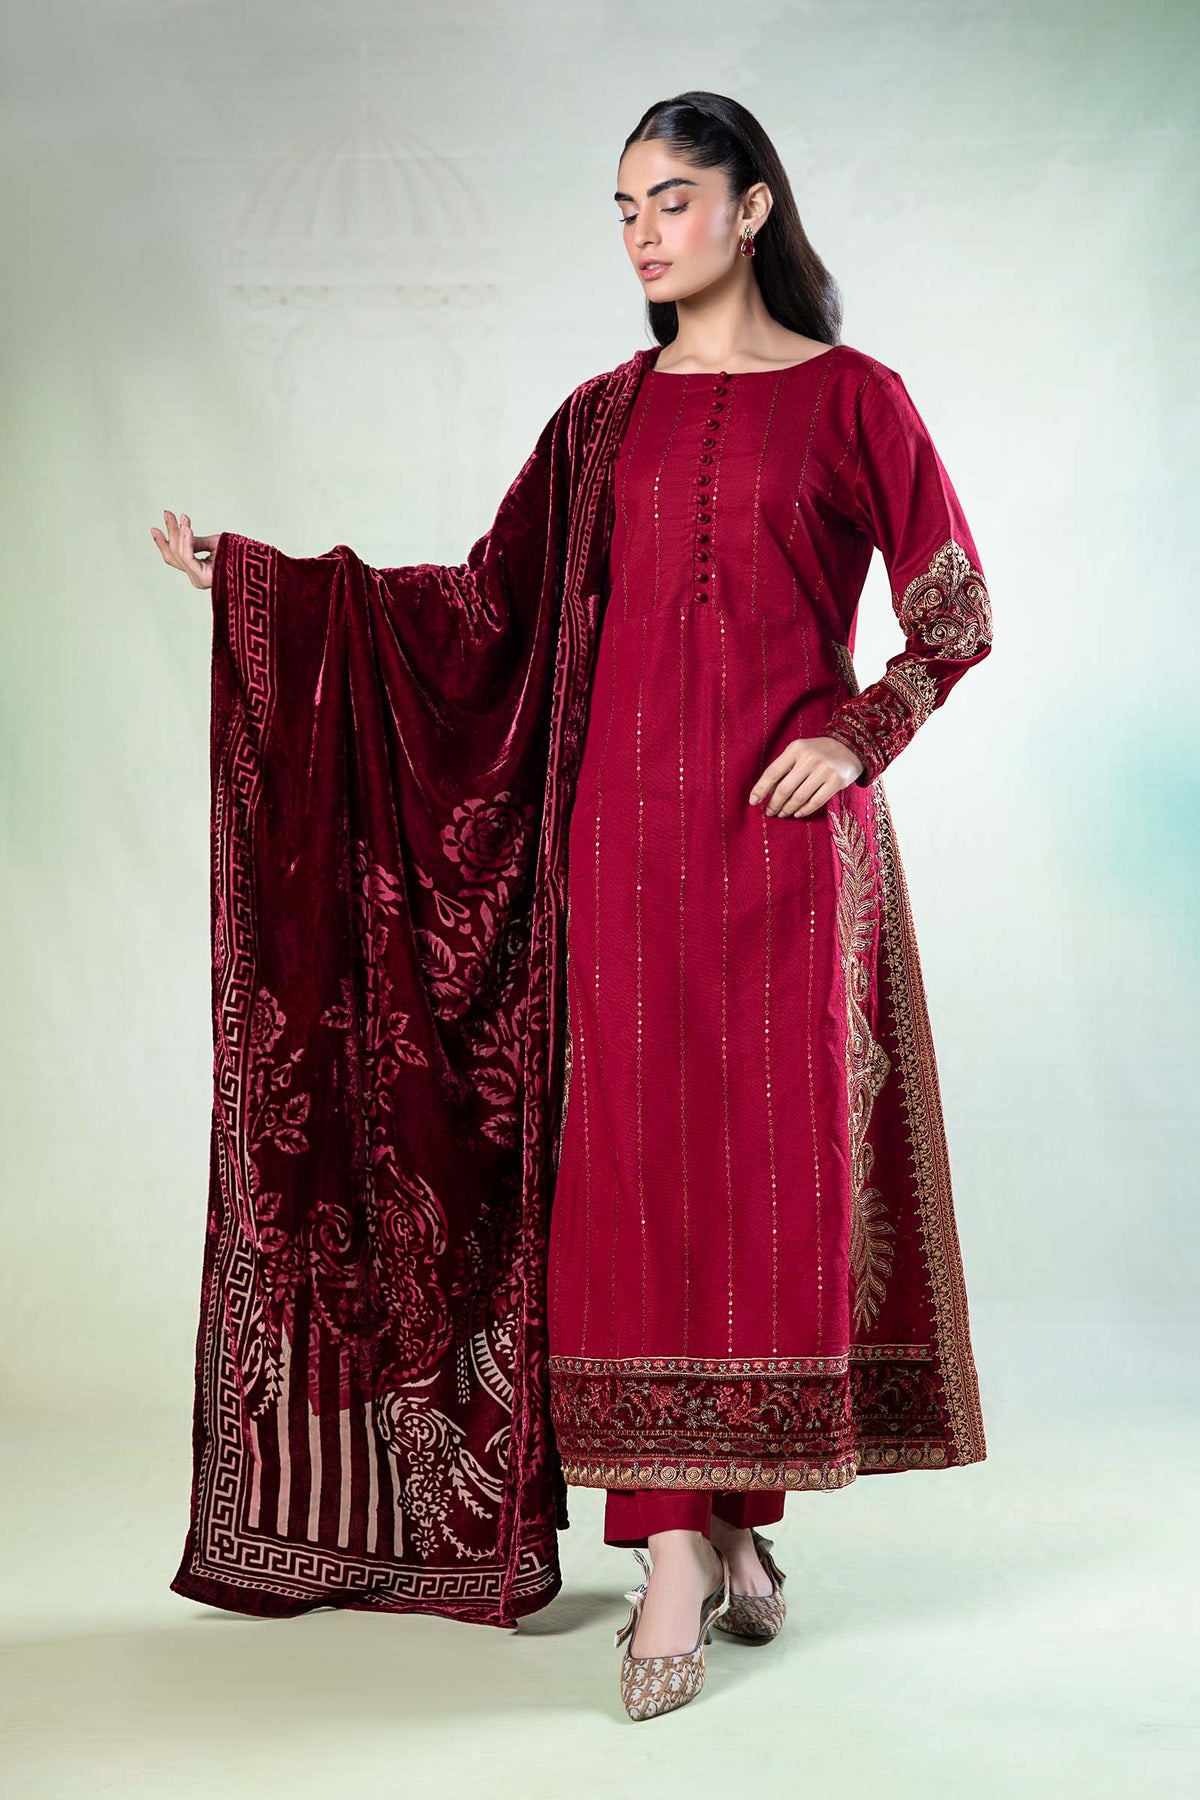
burgundy multi embroidered salwar suit